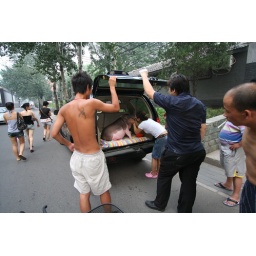
woman kissing a large pig in the back of a van